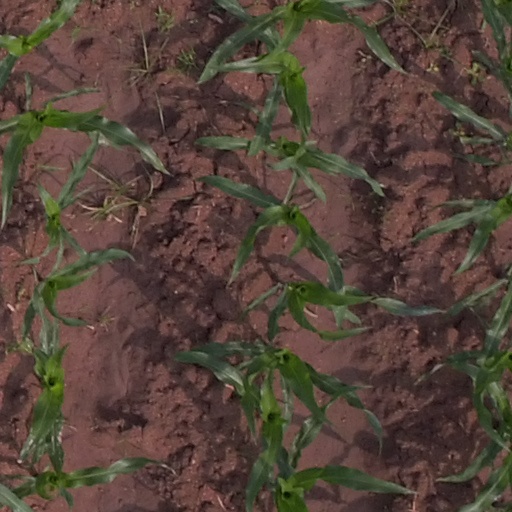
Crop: maize; corn